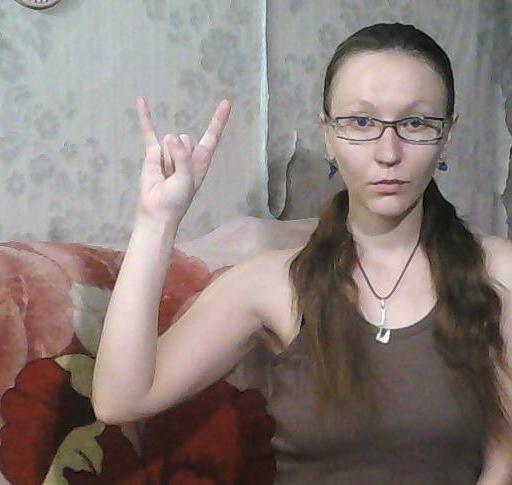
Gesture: rock